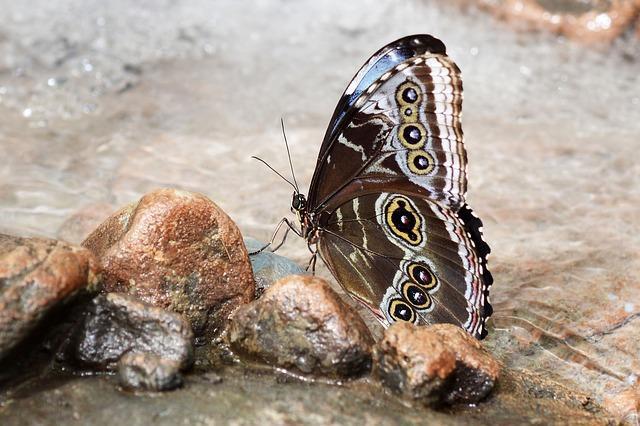
butterfly